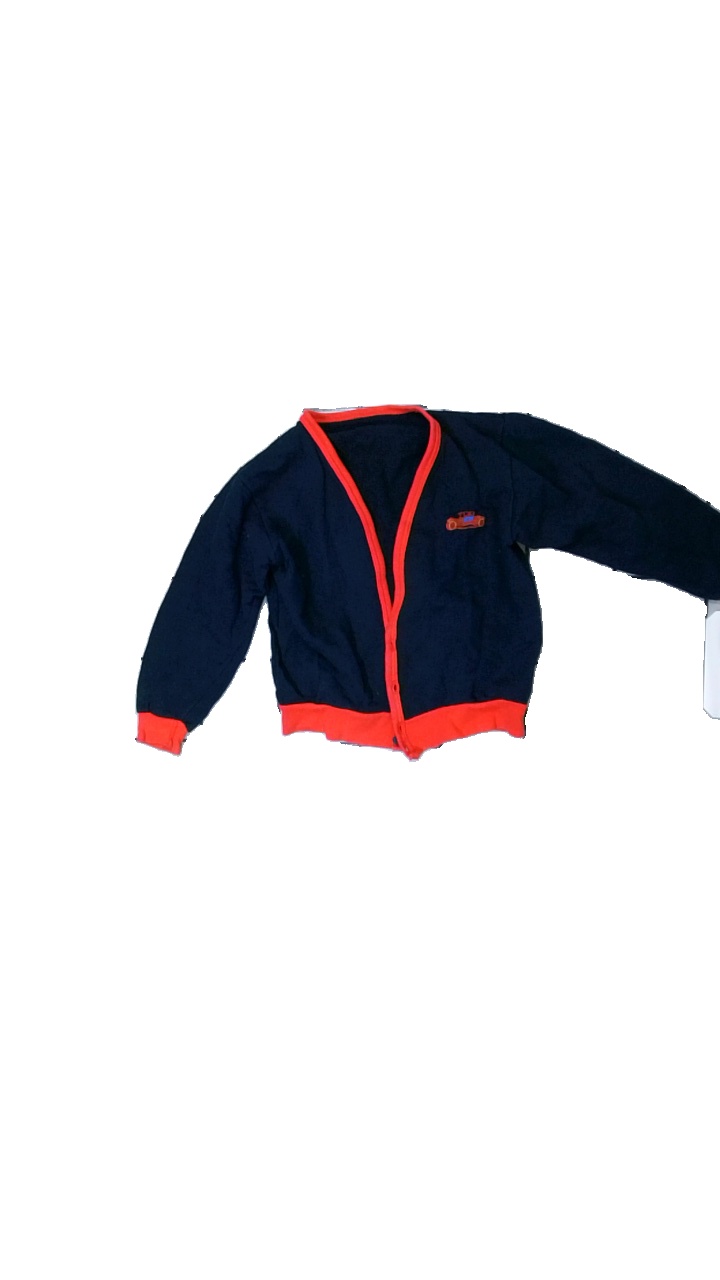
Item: Cardigan (Children)
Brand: Missing
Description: Red and blue cardigan with print
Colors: Blue, Red
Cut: Regular
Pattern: Other
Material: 100% Cotton
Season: All
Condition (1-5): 5
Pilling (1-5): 5
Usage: Reuse
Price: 50-100